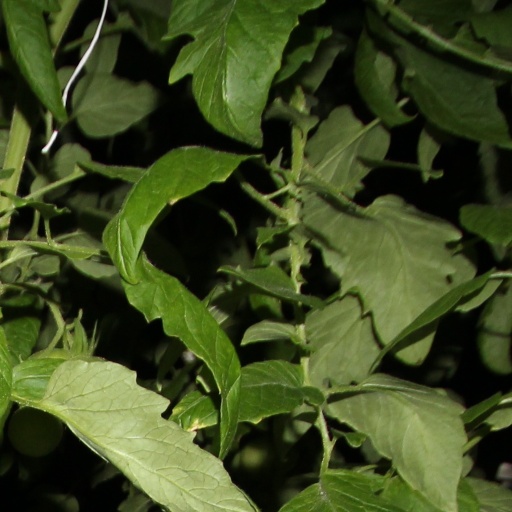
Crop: tomato